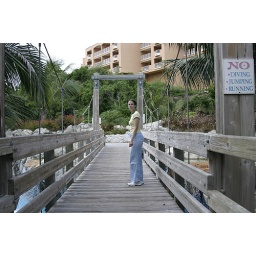
You cross over the resorts 3 pools on this bridge on your way back to your room each day.